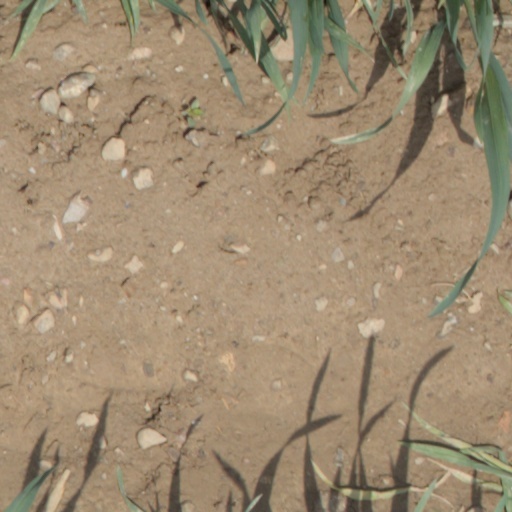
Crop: wheat